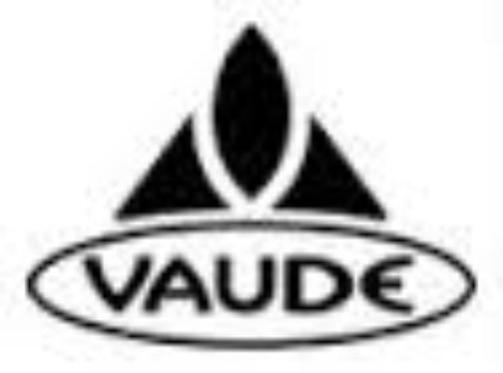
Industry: Others